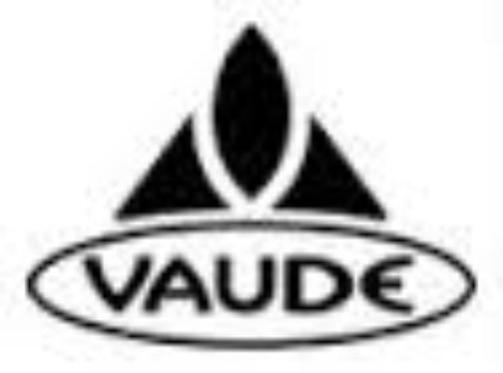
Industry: Others